Amos Kelly House

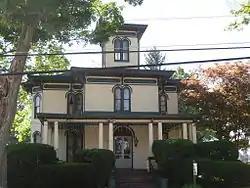
Amos Kelly House, May 2010

Amos Kelly House is a historic home located at Cambridge Springs, Crawford County, Pennsylvania. It was built between 1873 and 1876 and is large two-story rectangular frame dwelling in the Italianate style. It measures approximately 95 feet by 60 feet. The front facade features a large front porch, overhanging eaves, and a square cupola.